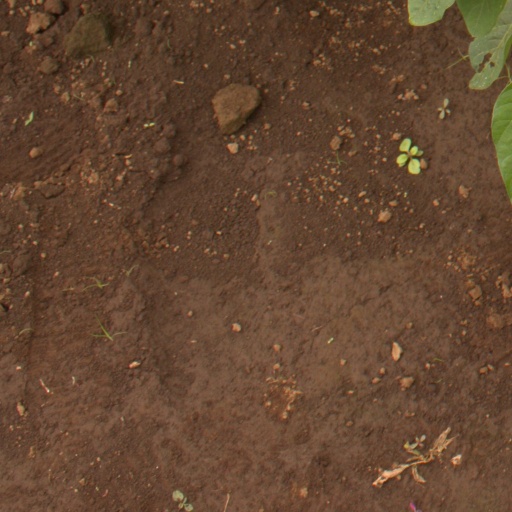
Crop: soybean